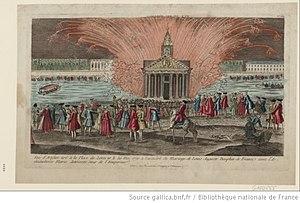
Feu d'artifice tiré à la place de Louis XV le 30 mai 1770, à l'occasion du mariage de Louis Auguste Dauphin de France avec l'archiduchesse Marie Antoinette, soeur de l'empereur, Imprimé à Paris chez Basset, rue S.t-Jacques à S.e-Geneviève
Cette page concerne l’année 1770 du calendrier grégorien.